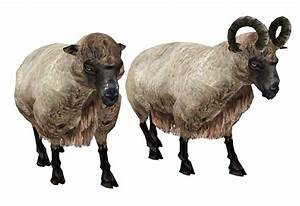
Label: pecora